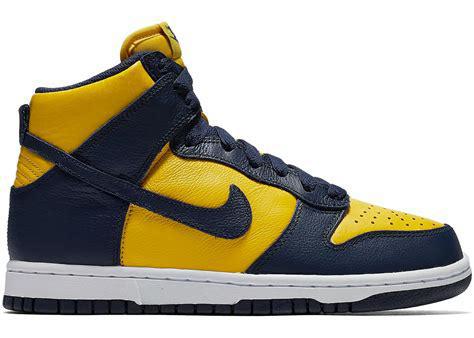
Brand: Nike
Model: Dunk Retro